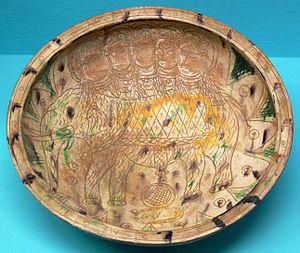
Le Suaire de Saint-Josse est une œuvre d'art islamique provenant de l'Iran oriental. Il enveloppait les reliques de saint Josse dans l'abbaye du même nom, située dans l'actuel Pas-de-Calais. Il s'agit d'un samit de soie conservé en plusieurs fragments au musée du Louvre.